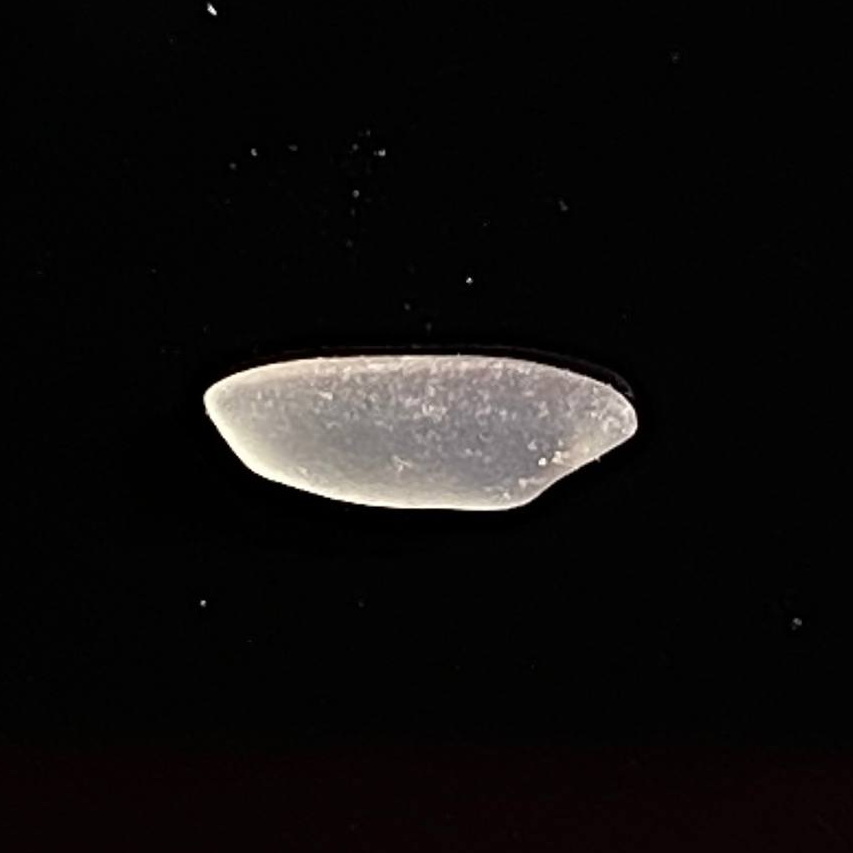
Rice variety: Katarivog